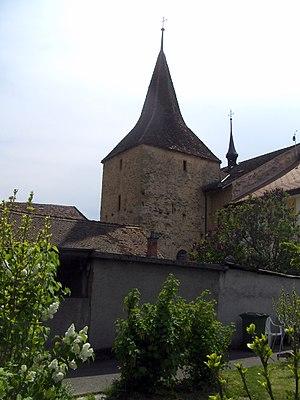
Le Tour des archives à Le Landeron
L'histoire du bâtiment qui comprend la Chapelle des Dix Mille Martyrs et l'Hôtel de Ville est inhérente au développement politique et urbanistique du Landeron, ville qui marque la frontière orientale du comté puis de la principauté et du canton de Neuchâtel. Autrefois siège de la justice locale et maison communale, il abrite aujourd'hui le musée que gère la Fondation de l'Hôtel de Ville, tandis que la Chapelle continue d'être dévolue au culte catholique.